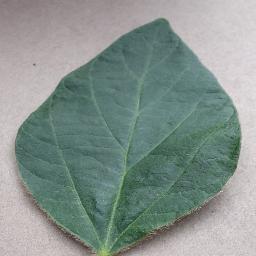
Label: Soybean___healthy